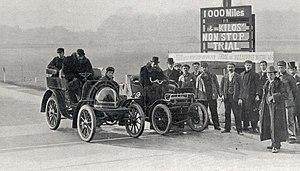
Les deux Decauville, don't une 5hp, au départ des 'One Thousand Miles' de Londres, sur la piste de Crystal-Palace en avril 1900.
Le premier Grand Prix automobile a été le Grand Prix de France en 1906 qui s'est tenu sur circuit, mais les premières compétitions automobiles ont débuté à partir de 1894.
La société Decauville, créée en 1875, est un ancien constructeur français de matériel ferroviaire et de manutention, de cycles et d'automobiles.